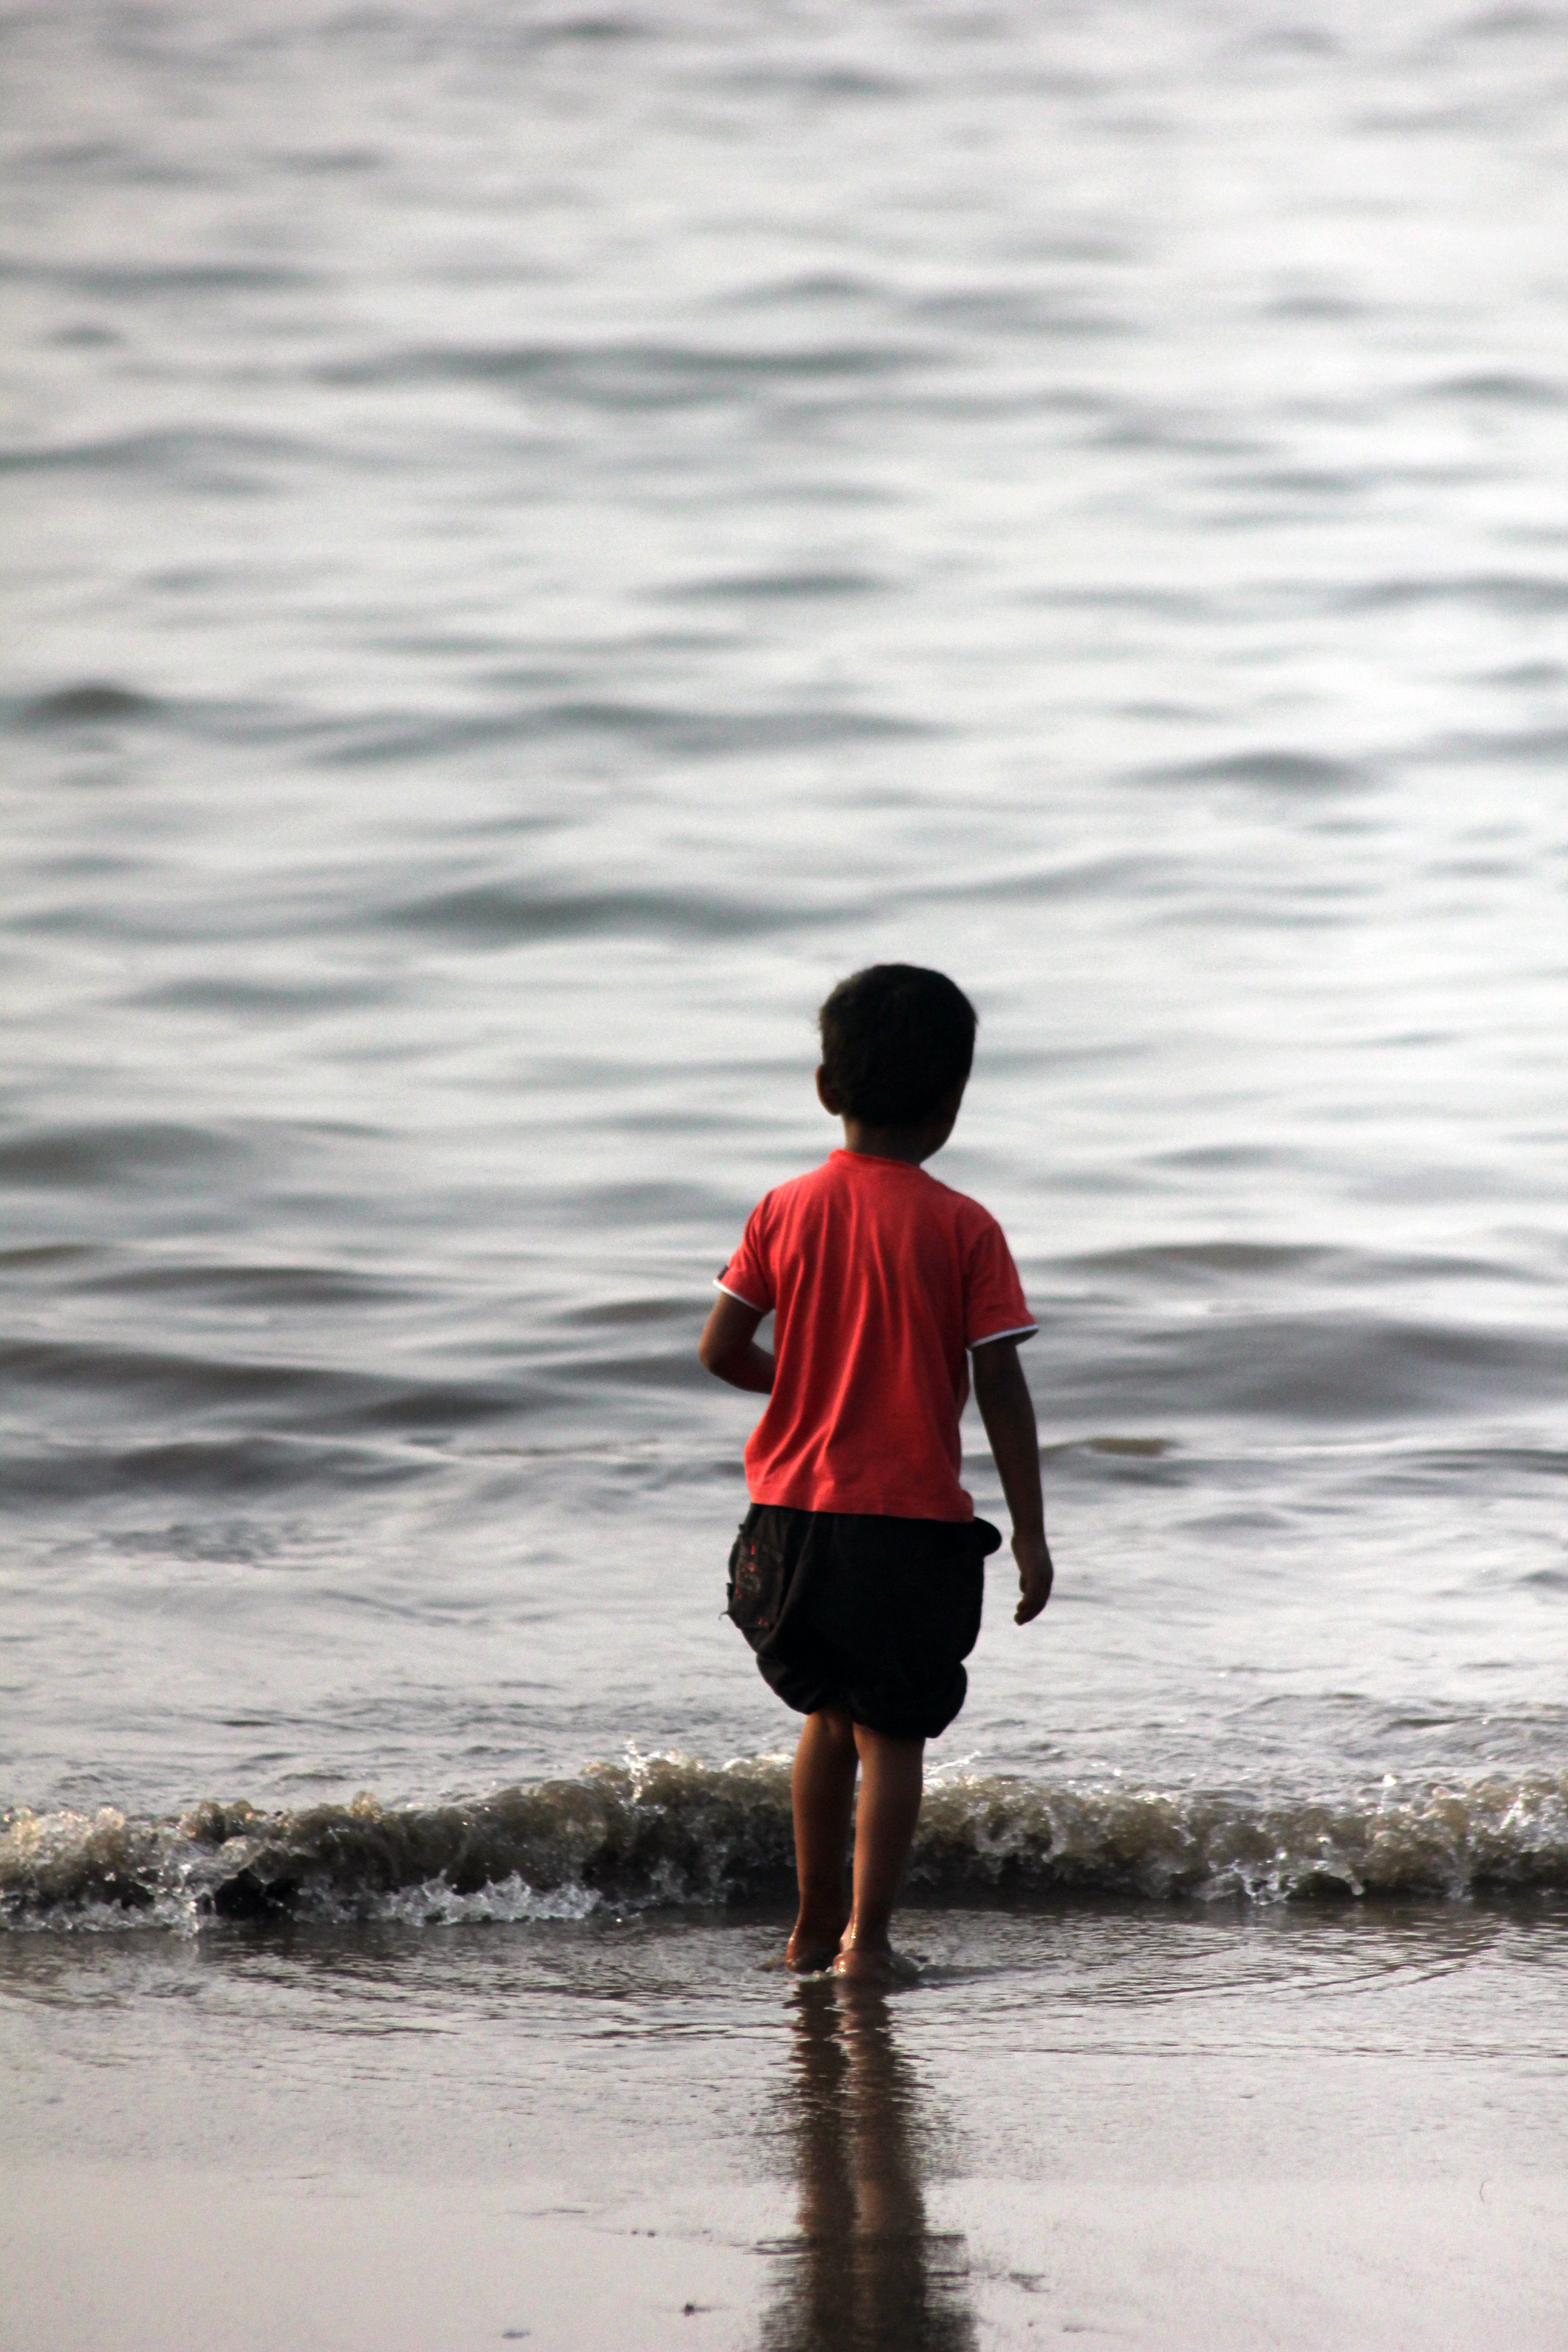
beach, sea, coast, water, ocean, shore, wave, kid, child, body of water, infant, india, indian